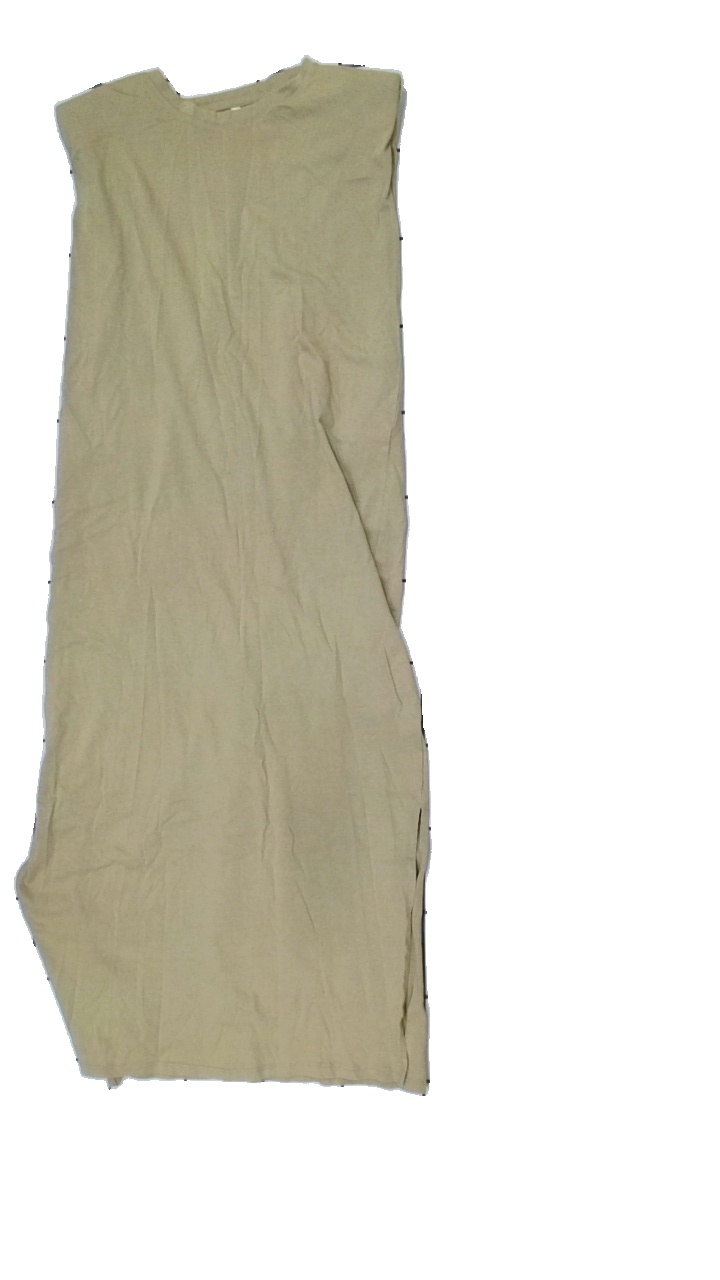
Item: Dress (Ladies)
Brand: Missing
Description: green dress with shoulderpads
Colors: Black, White
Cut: Loose
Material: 100% Cotton
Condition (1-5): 5
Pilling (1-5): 5
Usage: Reuse
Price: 50-100